Chronic critical illness

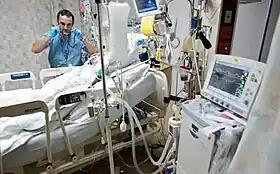
A respiratory therapist examining a mechanically ventilated patient on an Intensive Care Unit; protracted mechanical ventilation is a hallmark of chronic critical illness

Chronic critical illness is a disease state which affects intensive care patients who have survived an initial insult but remain dependent on intensive care for a protracted period, neither dying nor recovering. The most characteristic clinical feature is a prolonged requirement for mechanical ventilation. Other features include profound weakness associated with critical illness polyneuropathy and myopathy, increased susceptibility to infection, metabolic changes and hormonal changes. There may be protracted or permanent delirium, or other marked cognitive impairment. The physical and psychological symptoms of the disease are very severe, including a propensity to develop post traumatic stress syndrome.